Clip (firearms)

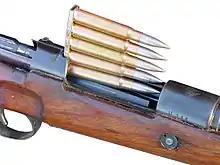
Loading a 7.92×57mm Mauser Karabiner 98k rifle with a five-round stripper clip.

A stripper clip (American English) or charger clip (Commonwealth English) is a speedloader that holds several pistol or rifle cartridges as a unit for easier loading into a firearm's internal box magazine. After the bolt is opened and the stripper clip is placed in position (generally in a slot on the receiver or bolt), the cartridges are pressed down, removing or "stripping" them off the clip and into the magazine. The clip is then either removed and tossed away, or the bolt is thrown forward, expelling the clip automatically. However, some weapons, such as the Mosin–Nagant, require the operator to manually remove the empty clip. Some weapons designed for stripper clip use include the Mannlicher M1894, Mauser C96, Roth–Steyr M1907, Lee-Enfield, Mosin–Nagant, Gewehr 98, M1903 Springfield, SKS, Vz. 58 and T48 rifle. Detachable magazines may also be loaded with stripper clips provided they have a special guide attached, as in the M14 rifle or M16 rifle.